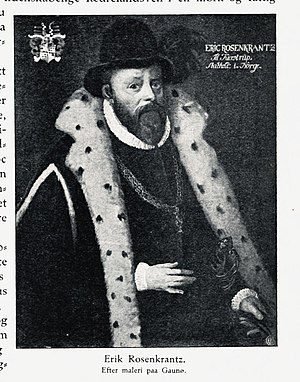
Erik Ottesen Rosenkrantz (1519-1575)
Erik Ottesen Rosenkrantz var dansk rigsråd og lensherre på Bergenhus fra 1560 til 1568.